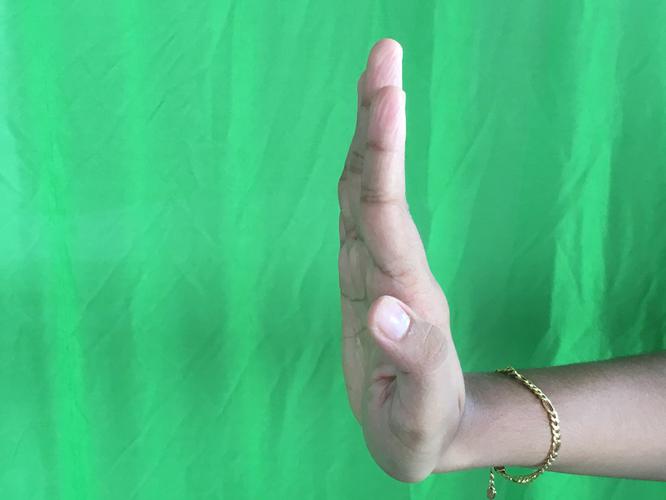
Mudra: Pathaka
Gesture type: single_hand